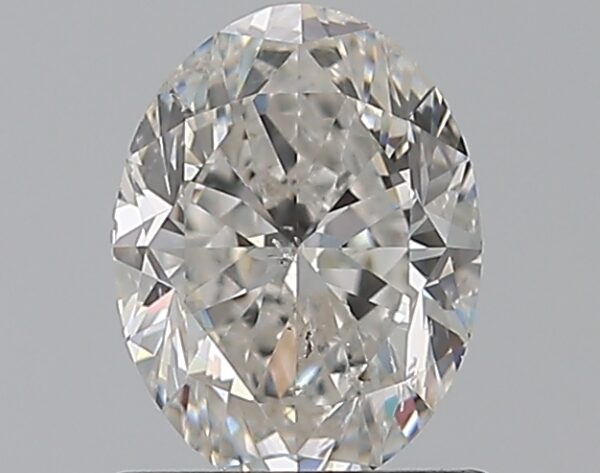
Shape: oval
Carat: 0.9
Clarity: SI2
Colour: F
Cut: VG
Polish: EX
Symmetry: VG
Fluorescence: N
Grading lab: GIA
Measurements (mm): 7.09 x 5.33 x 3.49